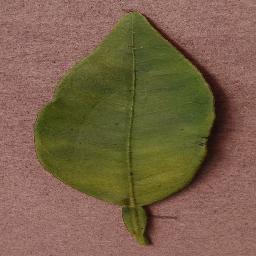
Label: Orange___Haunglongbing_(Citrus_greening)